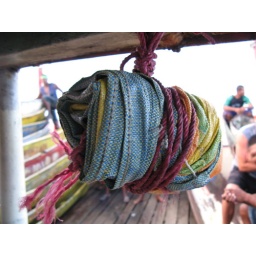
the boys sleep in hammocks if not on the floor of the boat